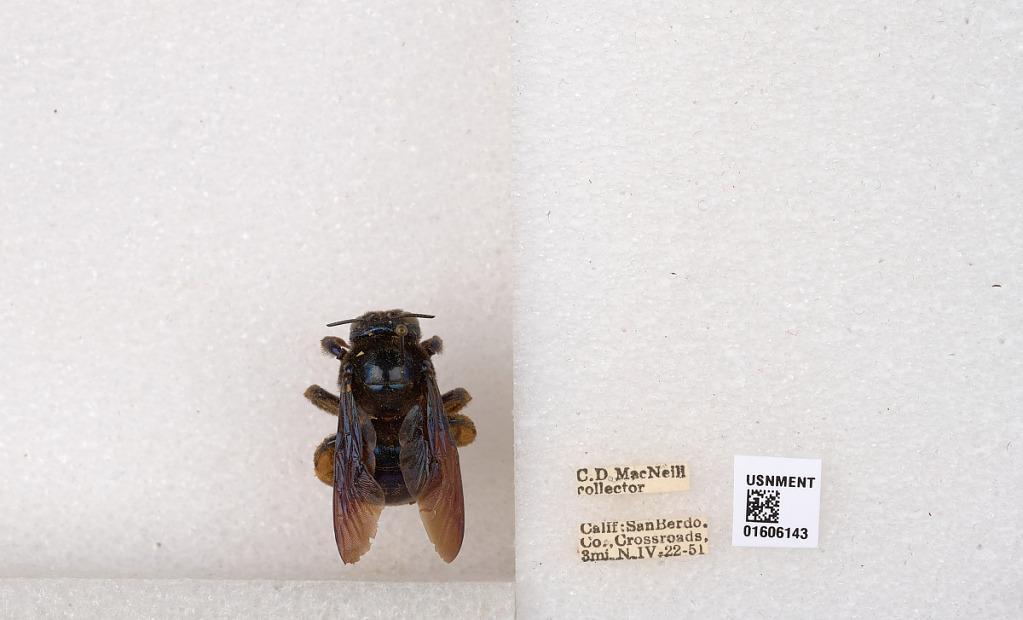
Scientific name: Xylocopa (Xylocopoides) californica arizonensis Cresson
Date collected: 1951-2-22
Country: United States
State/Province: California
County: San Bernardino
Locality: Crossroads, 3 miles north
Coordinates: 34.169, -117.182